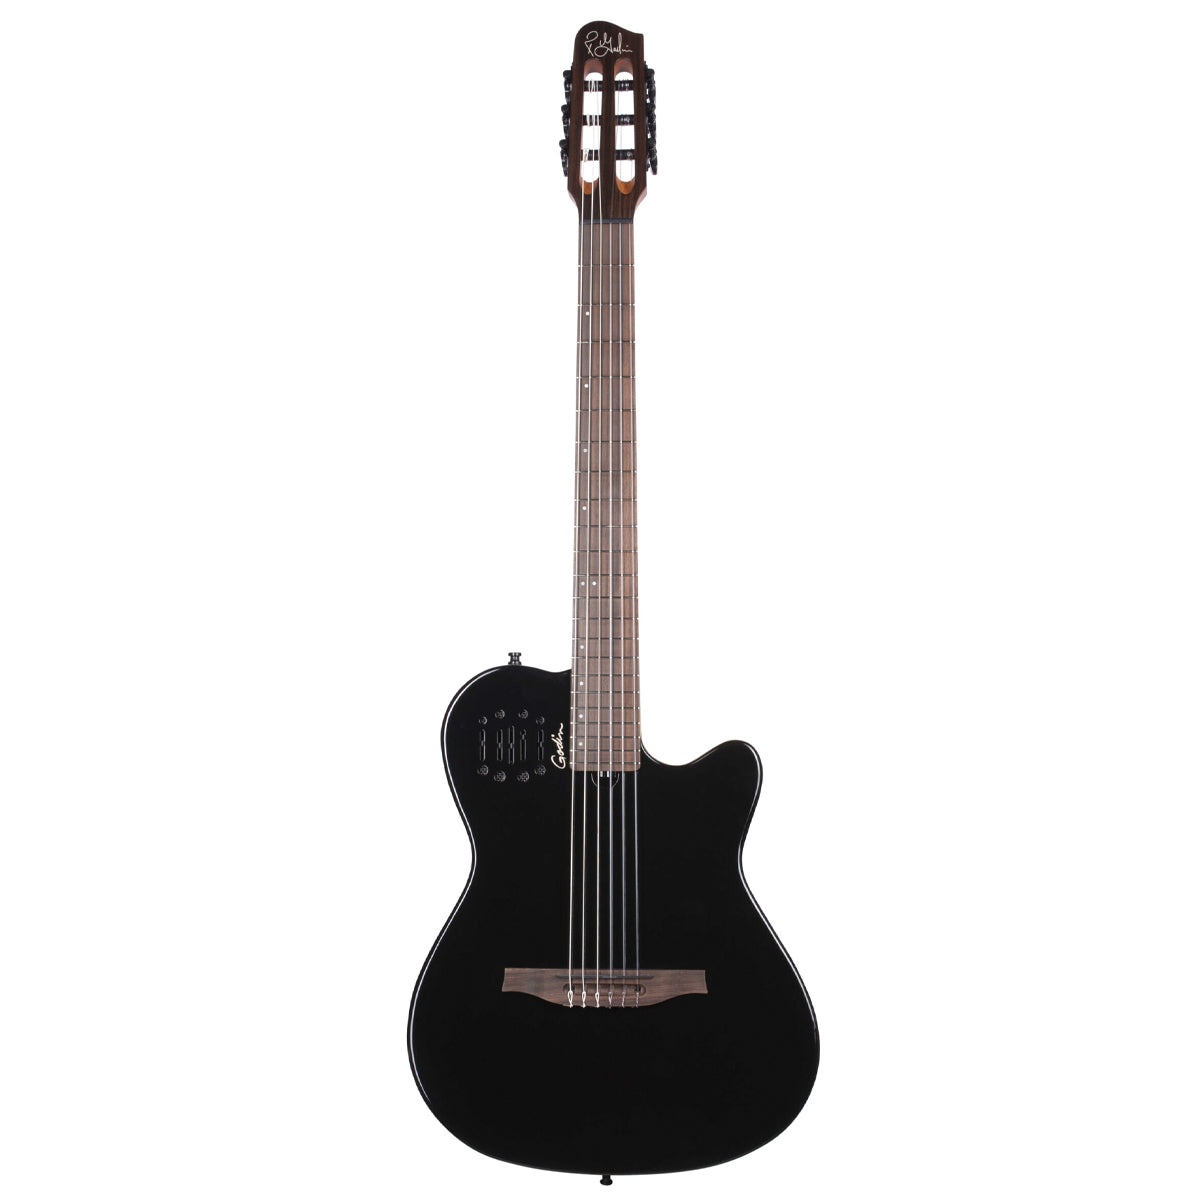
Godin Multiac Mundial Electric Guitar ~ Onyx Black
Made in Canada Thirty years ago, we introduced the Multiac Nylon SA, which quickly became a worldwide success and the flagship instrument of Godin Guitars. Since then, we have continued to innovate in order to offer multiple versions of the Multiac to satisfy the maximum number of musicians on the planet. For 2023, we are extremely proud to introduce the new Godin Multiac Mundial. Available in a variety of colors, the Multiac Mundial is manufactured in our Canadian factories with the same high standards as our other instruments. A more modern and stylish variation of our other Multiacs, this nylon string guitar is the result of years of research and development. The Multiac Mundial is distinguished by the wood used (Silver Leaf Maple body, Cedar top, and Spanish Cedar neck), making it an ultra-light instrument, ideal for stage musicians or travelers. The Godin Double Source Custom preamp, the same as on the Encore models, allows you to mix the undersaddle pickup with the sensors in the guitar for maximum versatility. To achieve the most natural acoustic sound possible, we’ve returned to our hollow-body design, so the guitar is lighter, breathes, and resonates without feedback. If you are looking for a clean, uncluttered instrument with a natural amplified nylon string sound, look no further. The Godin Multiac Mundial is here, waiting for you. Godin Dealer Locator Specifications Top: Solid Cedar Top Body: Hollowed Silver Leaf Maple Bridge and Tailpiece: Rosewood Bridge Electronics: Custom Godin Dual Source System, 2 body sensors, Undersaddle bridge Controls: On-Board Preamp Requires 9v Battery: Yes Neck: Spanish Cedar Neck Construction: Bolt-on Fingerboard: Rosewood Fingerboard Radius: 16" (406.4 mm) Frets : 22 Fret Size: Medium Machine Head Ratio: 16:1 Nut Type : Graphtech Nut Width: 1.9" (48.26 mm) Scale Length: 25.5" (647.7 mm) String Gauges: .029 .0333 .0416 .030 .036 .045 String Set: XHTC Nylon Finish: Onyx Black, High Gloss Godin Guitar Bag Included
Brand: Godin
Category: Arts & Entertainment > Hobbies & Creative Arts > Musical Instruments > String Instruments > Guitars > Acoustic Guitars